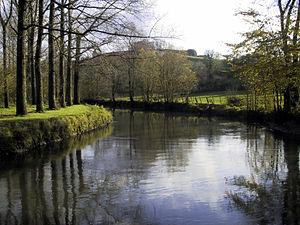
photo personnelle domaine public
Un méandre, qui doit son nom à un fleuve de Turquie, est une sinuosité très prononcée du cours d'un fleuve ou rivière, qui se produit naturellement lorsque le courant est suffisant pour éroder les berges en présence de matériaux plus résistants, d'embâcles ou de barrages de castors. Le début de sinuosités naturelles est accentué par la force centrifuge qui exerce une pression sur la partie extérieure de la courbe. Sa courbure est essentiellement due à une faible pente.
Le tourisme dans la région Nord-Pas-de-Calais est principalement lié au tourisme balnéaire sur la Côte d'Opale ainsi qu'au tourisme de mémoire avec un patrimoine historique important. Le parc zoologique de Lille, dont l'entrée est gratuite, est le premier site touristique de la région. Concernant les sites payants, le centre national de la mer Nausicaá à Boulogne-sur-Mer est le plus visité, rejoint depuis peu par le Louvre-Lens ouvert en 2012.
La Canche est un fleuve côtier français du Pas-de-Calais, long de 100,2 kilomètres. Bien que la longueur de son cours soit relativement modeste, la Canche bénéficie de l'apport de nombreux affluents et d'un débit élevé. Sa vallée est le témoignage, depuis le Moyen Âge, de la mise en valeur par les hommes d'un milieu humide.